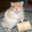
Label: hamster